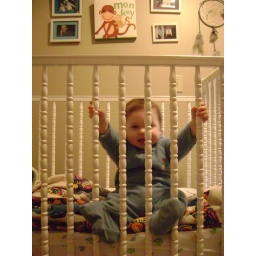
He is stuck in a wooden box of emotion.